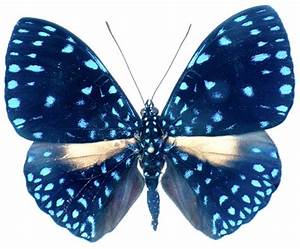
Label: butterfly